Audrey Fleurot

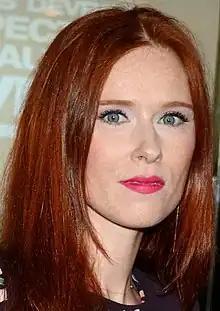
Audrey Fleurot in October 2013

Fleurot was born on 6 July 1977 in Mantes-la-Jolie, west of Paris. She is the only child of a firefighter and actor from the esteemed Comédie-Français troupe, and a mother who worked as a nursery nurse.